Annona (mythology)

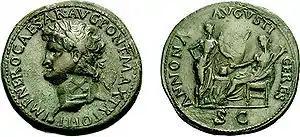
On the reverse of this sestertius of Nero, Annona (standing right) holds a cornucopia, facing Ceres (seated left) holding grain-ears and torch, with a modius on the garlanded altar between them and a ship's stern behind

In ancient Roman religion, Annona (Latin annōna “corn, grain; means of subsistence”, from annus "year") is the divine personification of the grain supply to the city of Rome. She is closely connected to the goddess Ceres, with whom she is often depicted in art.